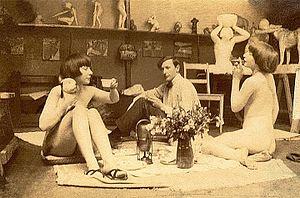
Pause café entre deux séances de pause, dans l'atelier du sculpteur américain Cecil Howard, en 1910-13. Les deux modèles sont, à gauche Lucy Vidil-Krohg et à droite Céline Coupet-Howard. Au centre, le peintre norvégien Per Krohg.
Cecil Howard, né Cecil de Blaquiere Howard, est un sculpteur et dessinateur américain. Il naît de parents anglais le 2 avril 1888 à Clifton, Niagara Falls, Welland County, Ontario, Canada, et meurt le 5 septembre 1956 à New York, État de New York, États-Unis.